Serpula lacrymans

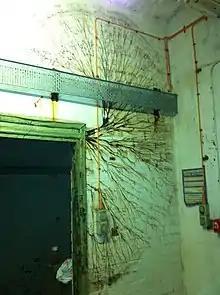
"Serpula lacrymans": rhizomorphs emanating from door-frame at Paddock (war rooms), Dollis Hill

Three variants/strains of "S. lacrymans" have been sequenced by the Joint Genome Institute (JGI) and its collaborators, and sequence data is available via their MycoCosm portal. One genome is from "S. lacrymans" S7.9 (v2.0). The genome assembly is 42.73 Mbp, with a predicted number of 12789 genes. The second genome is from "S. lacrymans" S7.3 (v2.0). The genome assembly is 47 Mbp, with a predicted number of 14495 genes. The third genome is from "S. lacrymans" var "shastensis" SHA21-2 (v1.0). The genome assembly is 45.98 Mbp, with a predicted number of 13805 genes.